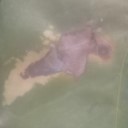
Label: Leaf_rust